Mandatory Palestine

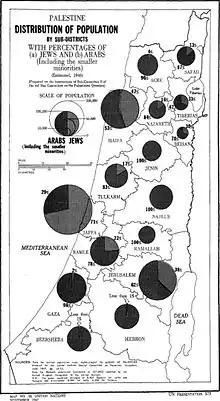
Population distribution near the end of the Mandate

After the Palestinian Arab press during the Ottoman period had been suppressed due to the outbreak of World War I in 1914, only two of the three leading newspapers of the Ottoman era were reopened during the mandate period, "Al-Karmil" and "Falastin". During this period, the press became more diverse, and increasingly reflected different political factions and national consciousness. According to one survey in the mid 1930s, over 250 Arabic newspapers and 65 in other languages were circulating in Mandatory Palestine. Twenty newspapers were established in Jerusalem, six in Jaffa, twelve in Haifa, and others in Bethlehem, Gaza and Tulkarem.